2013 Football League Cup final

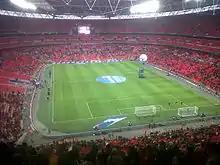
Wembley Stadium filling up before the 2013 League Cup Final

Swansea City received a bye into the second round as one of the thirteen Premier League clubs not involved in European competition. They were drawn against Championship side Barnsley at the Liberty Stadium. Swansea won 3–1 after a 24th-minute opener from Danny Graham and two second-half goals from Luke Moore.